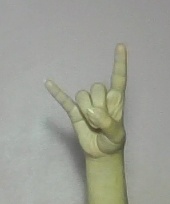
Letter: la